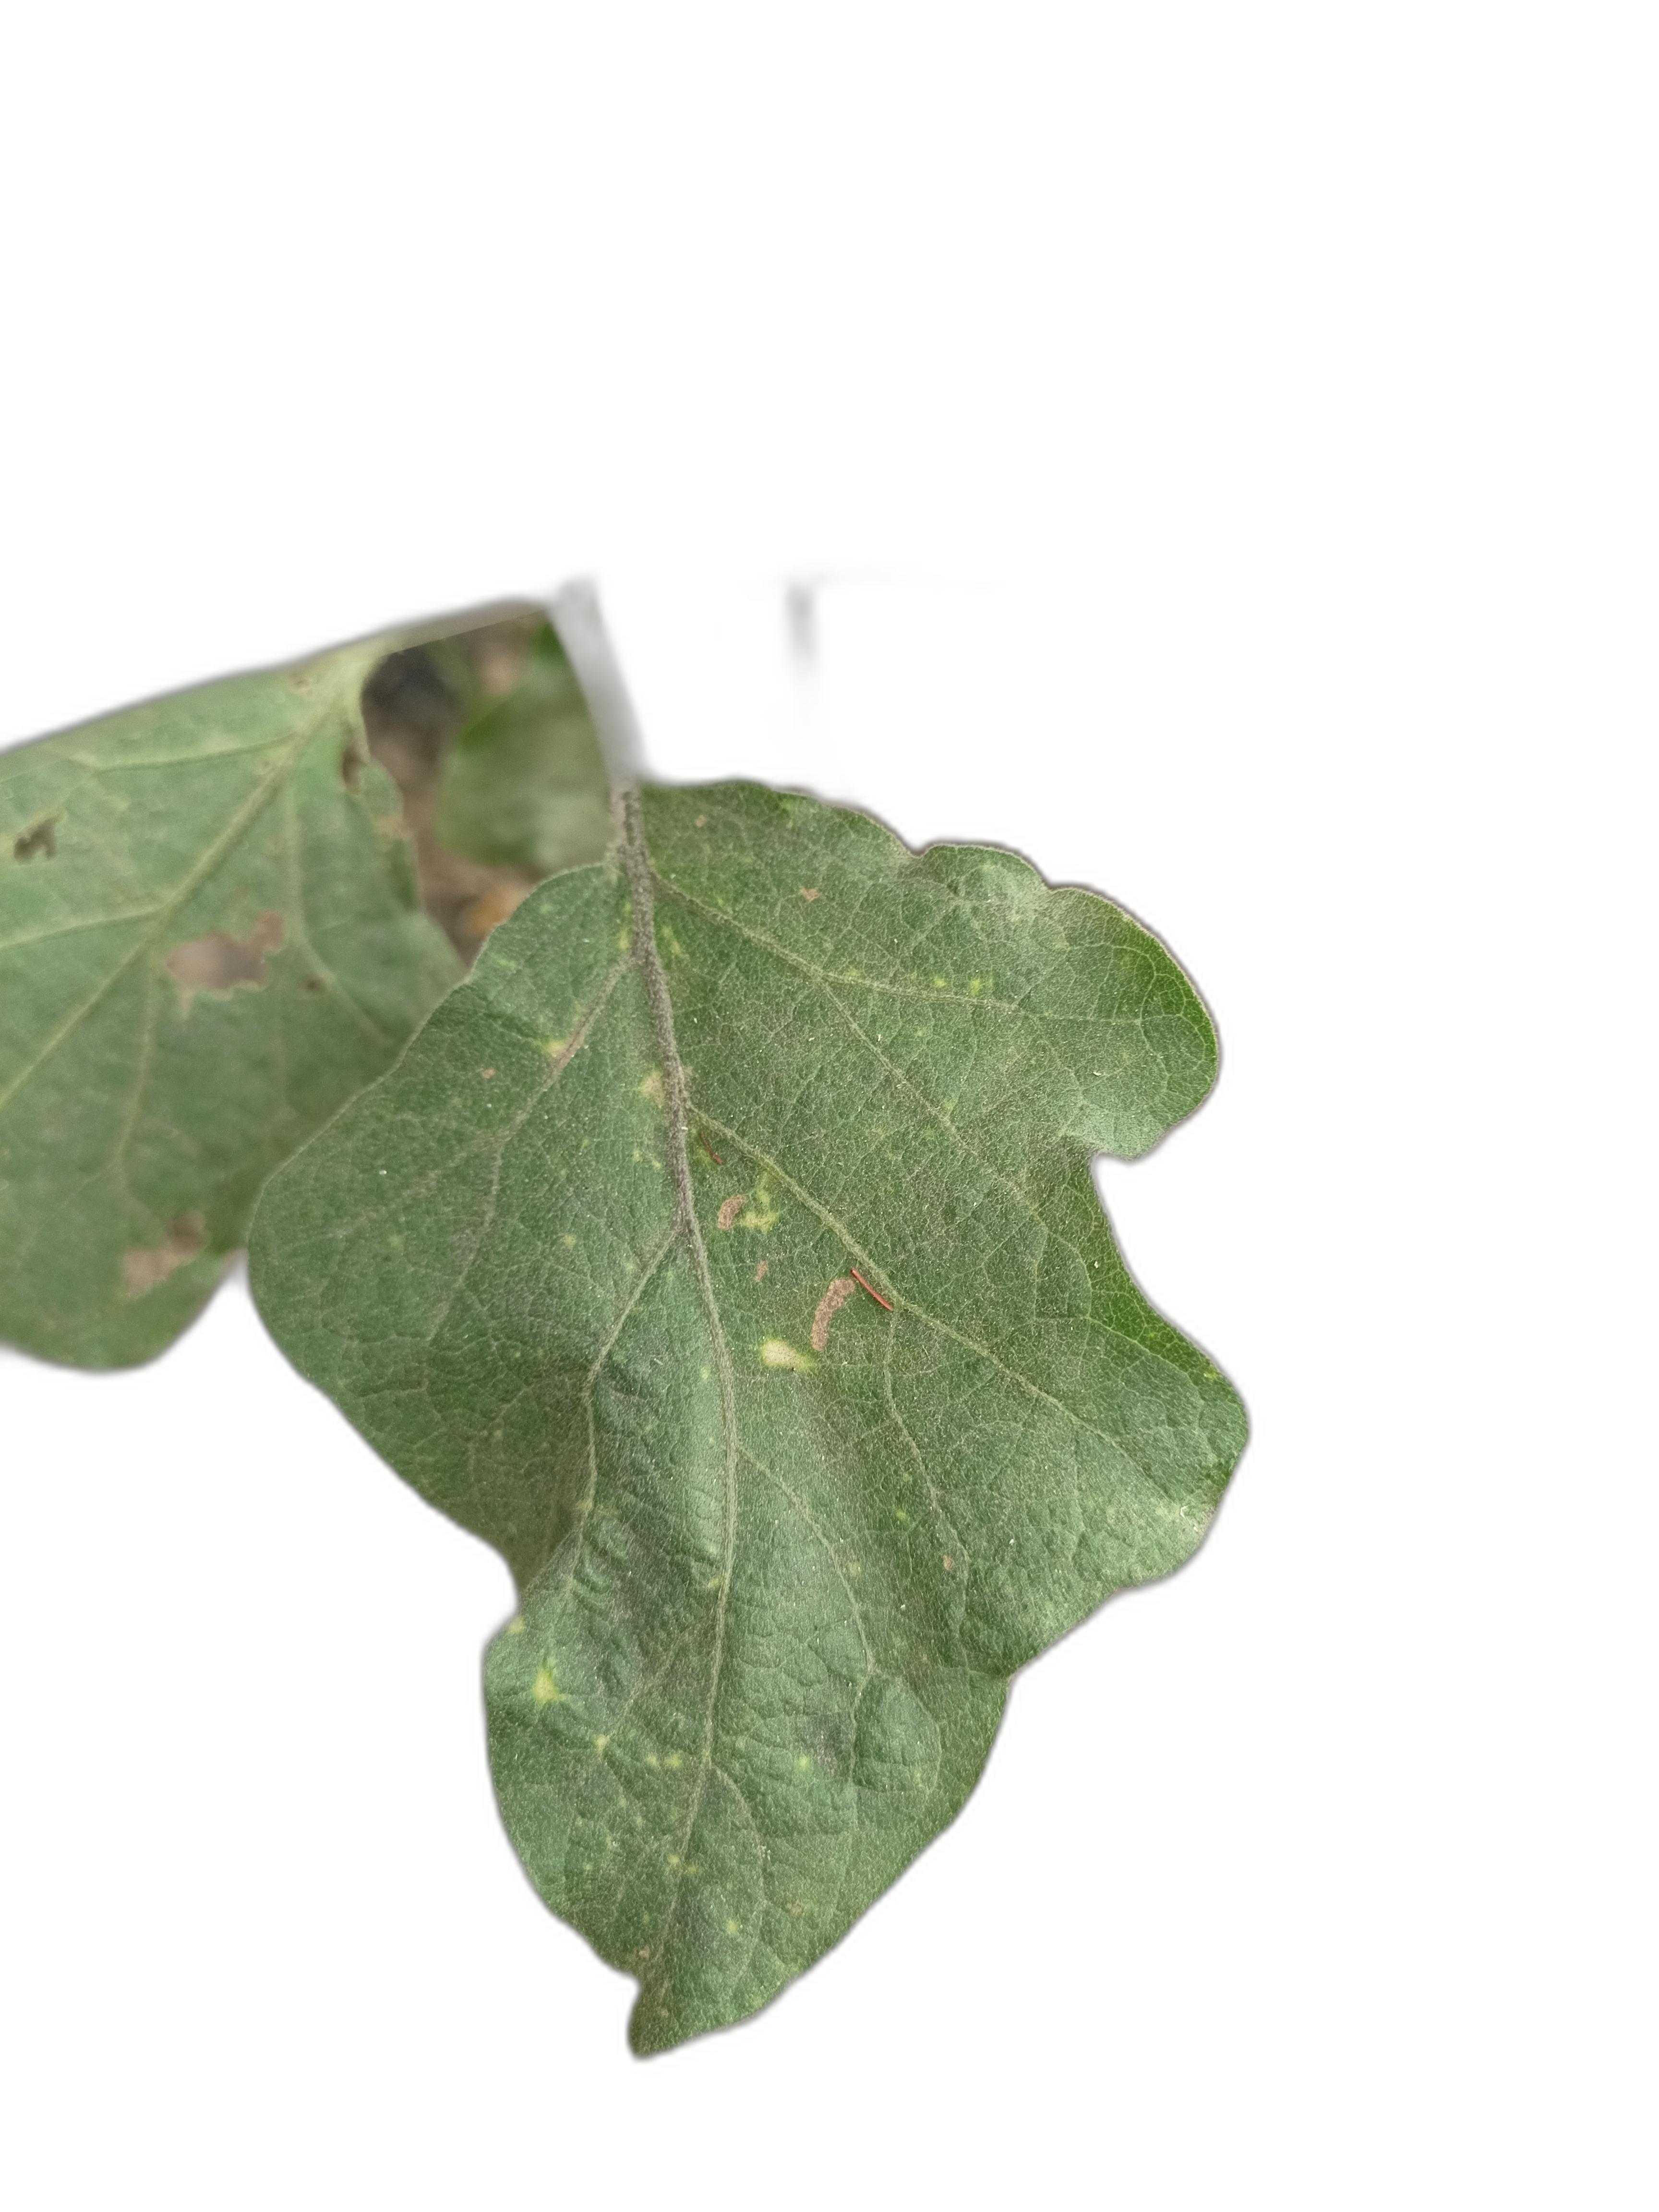
Label: Insect Pest Disease